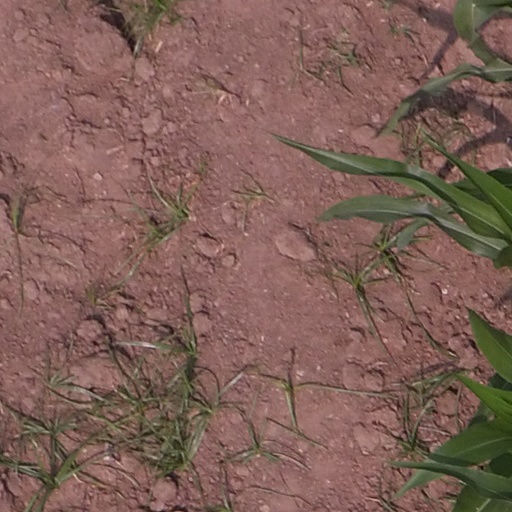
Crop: maize; corn